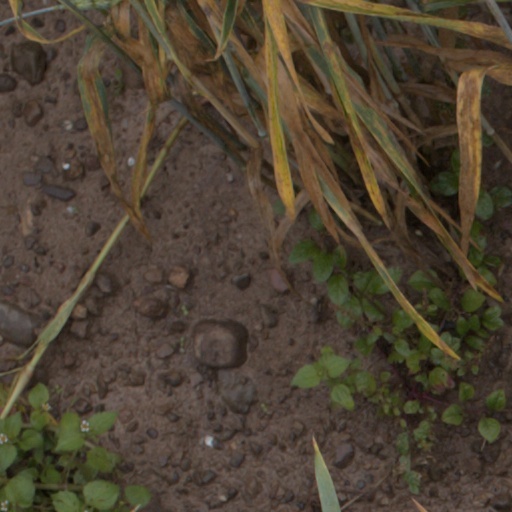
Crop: wheat